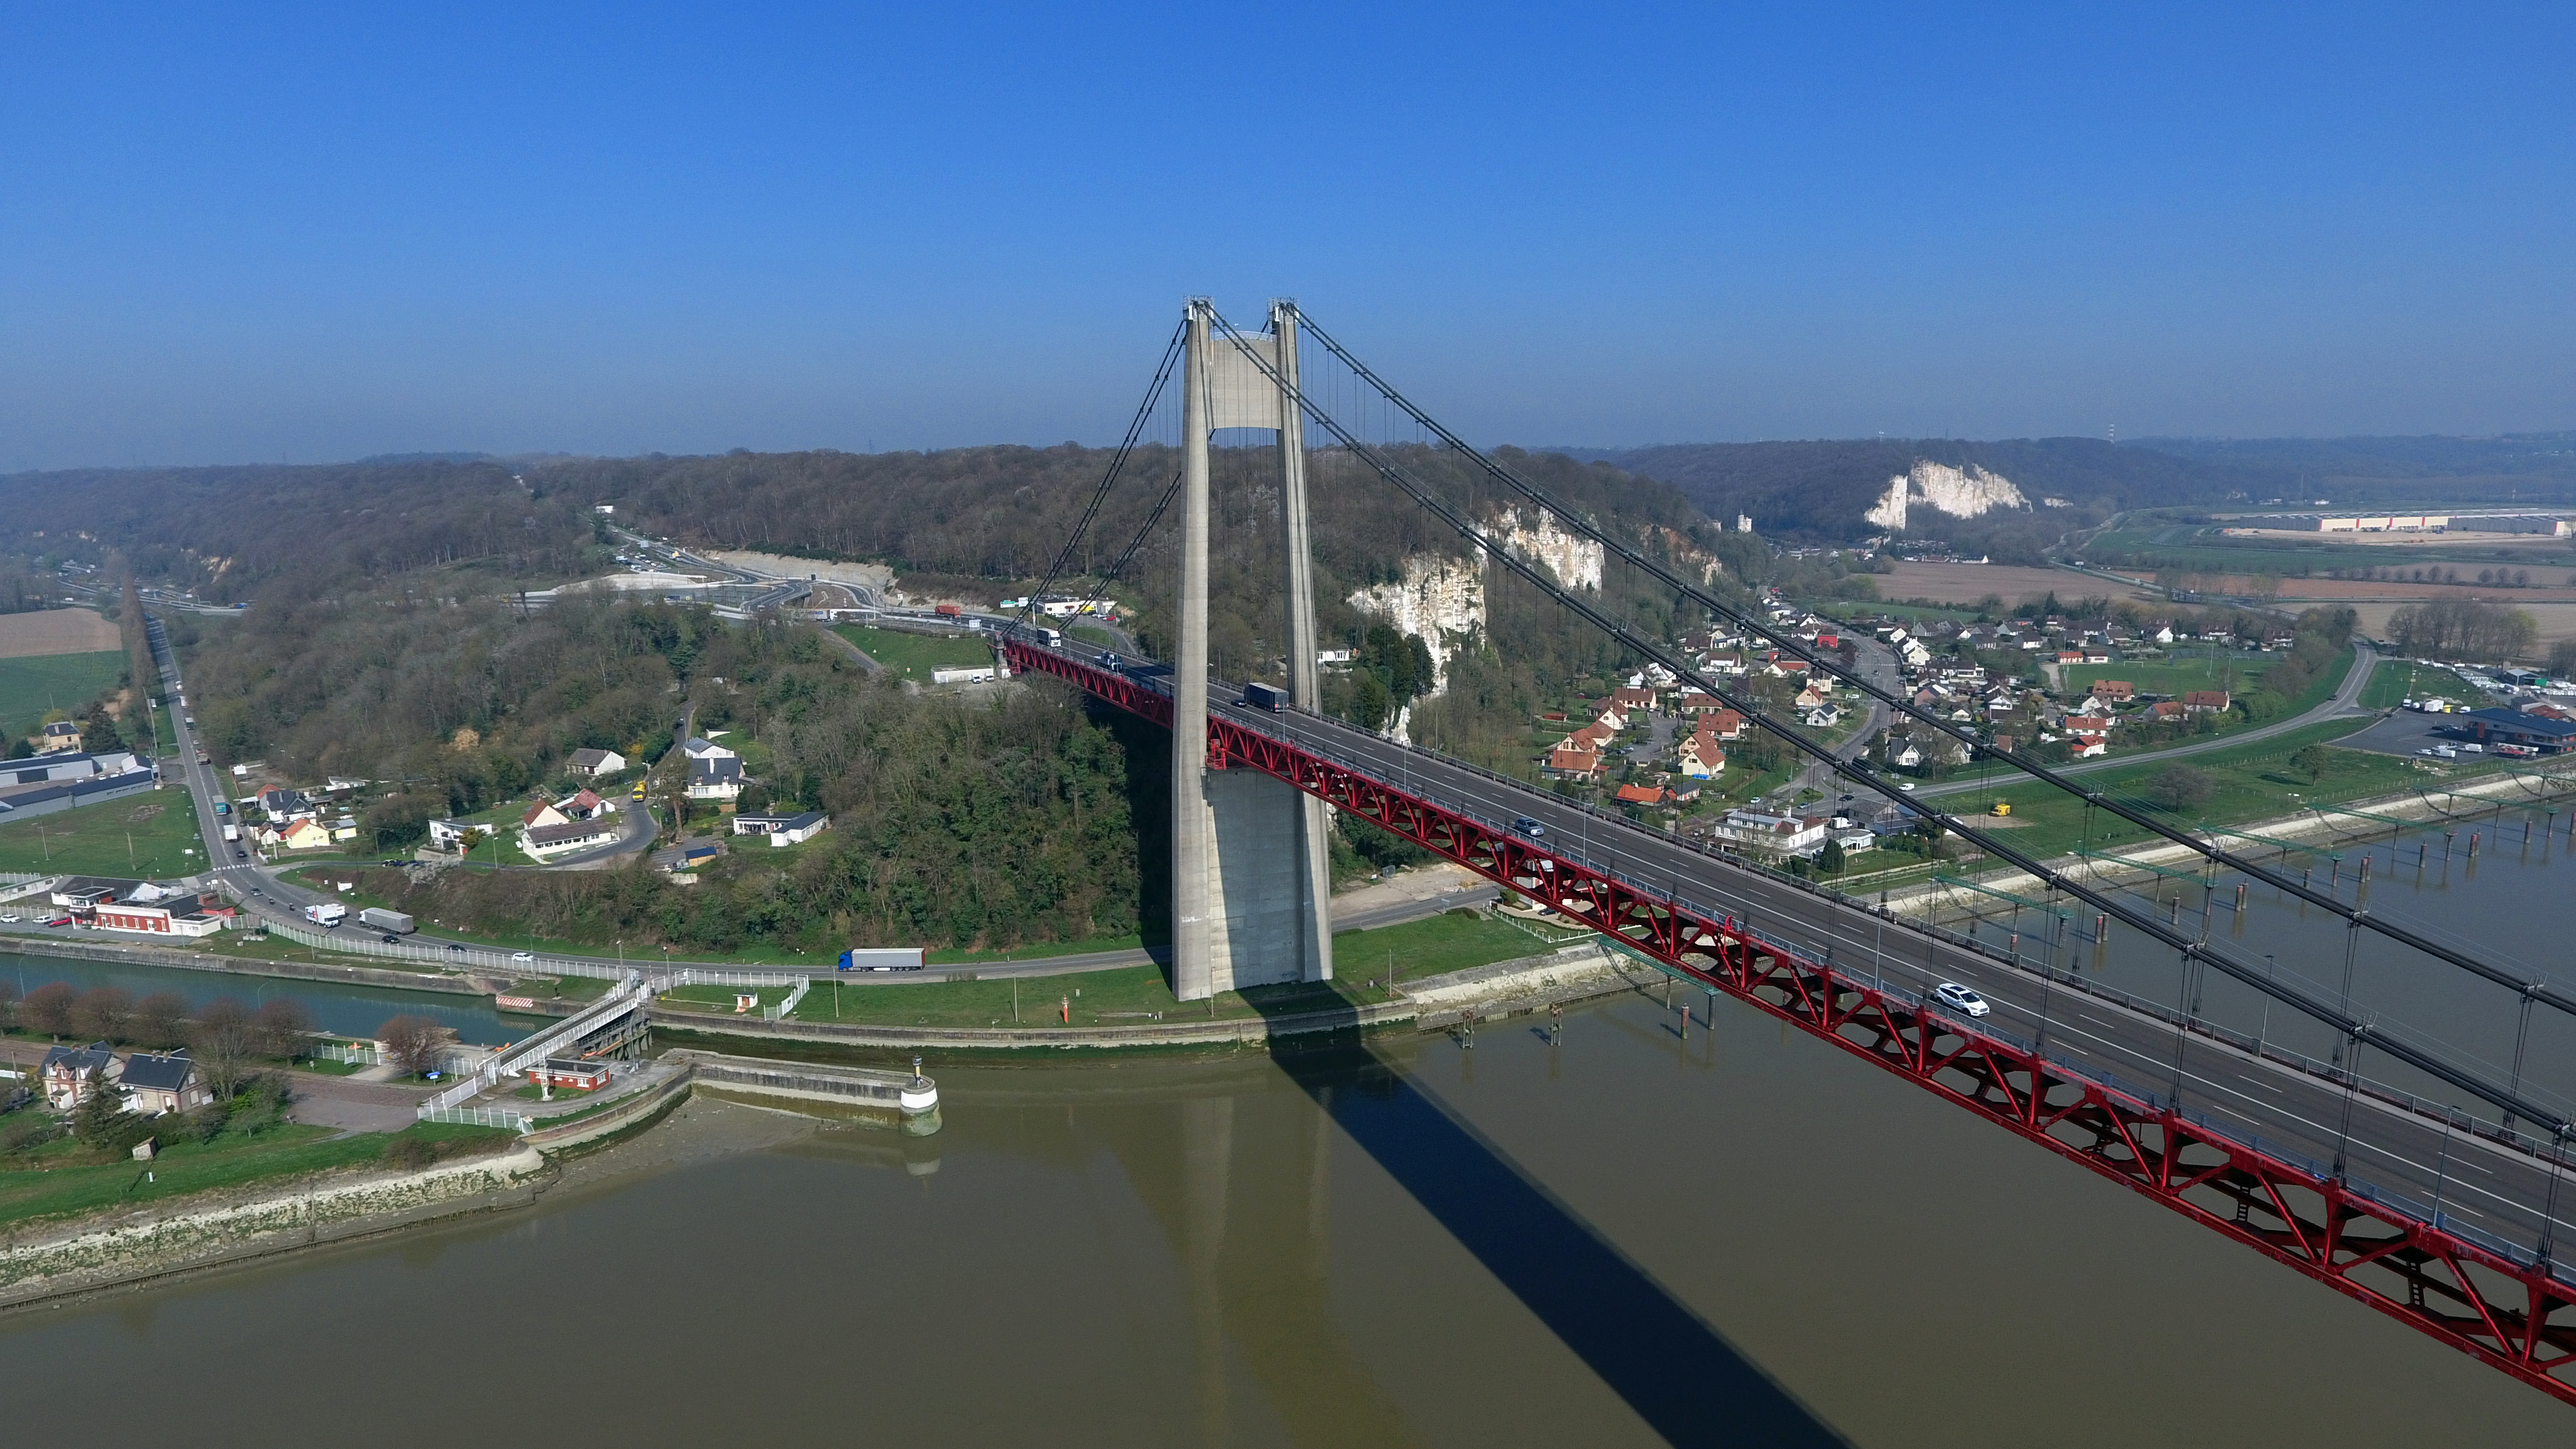
bridge, building, river, water, infrastructure, sky, blue, summer, drone, aerial, cable stayed bridge, aerial photography, fixed link, bird's eye view, extradosed bridge, metropolitan area, road, skyway, suspension bridge, junction, freeway, thoroughfare, photography, nonbuilding structure, urban design, landscape, highway, overpass, pole, concrete bridge, city